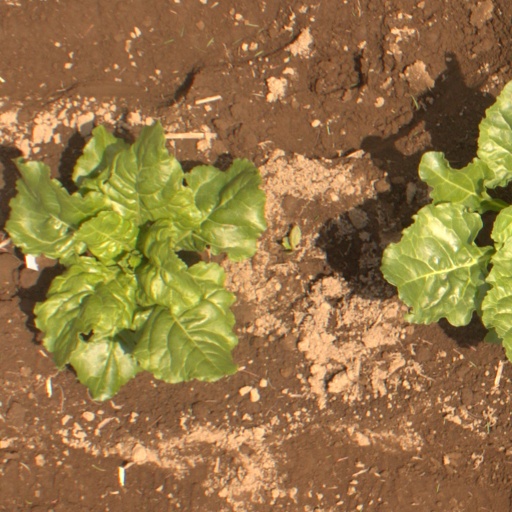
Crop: sugar beet